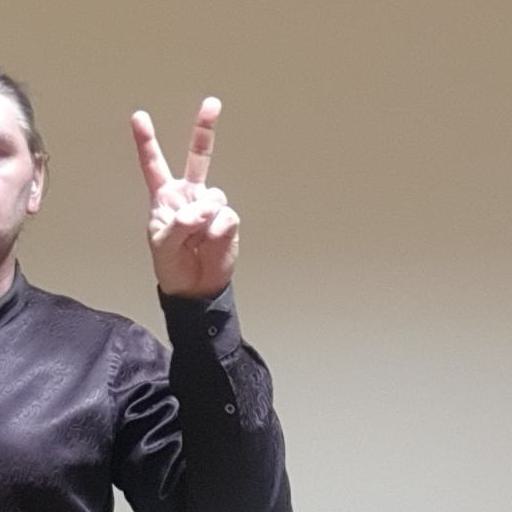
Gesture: peace